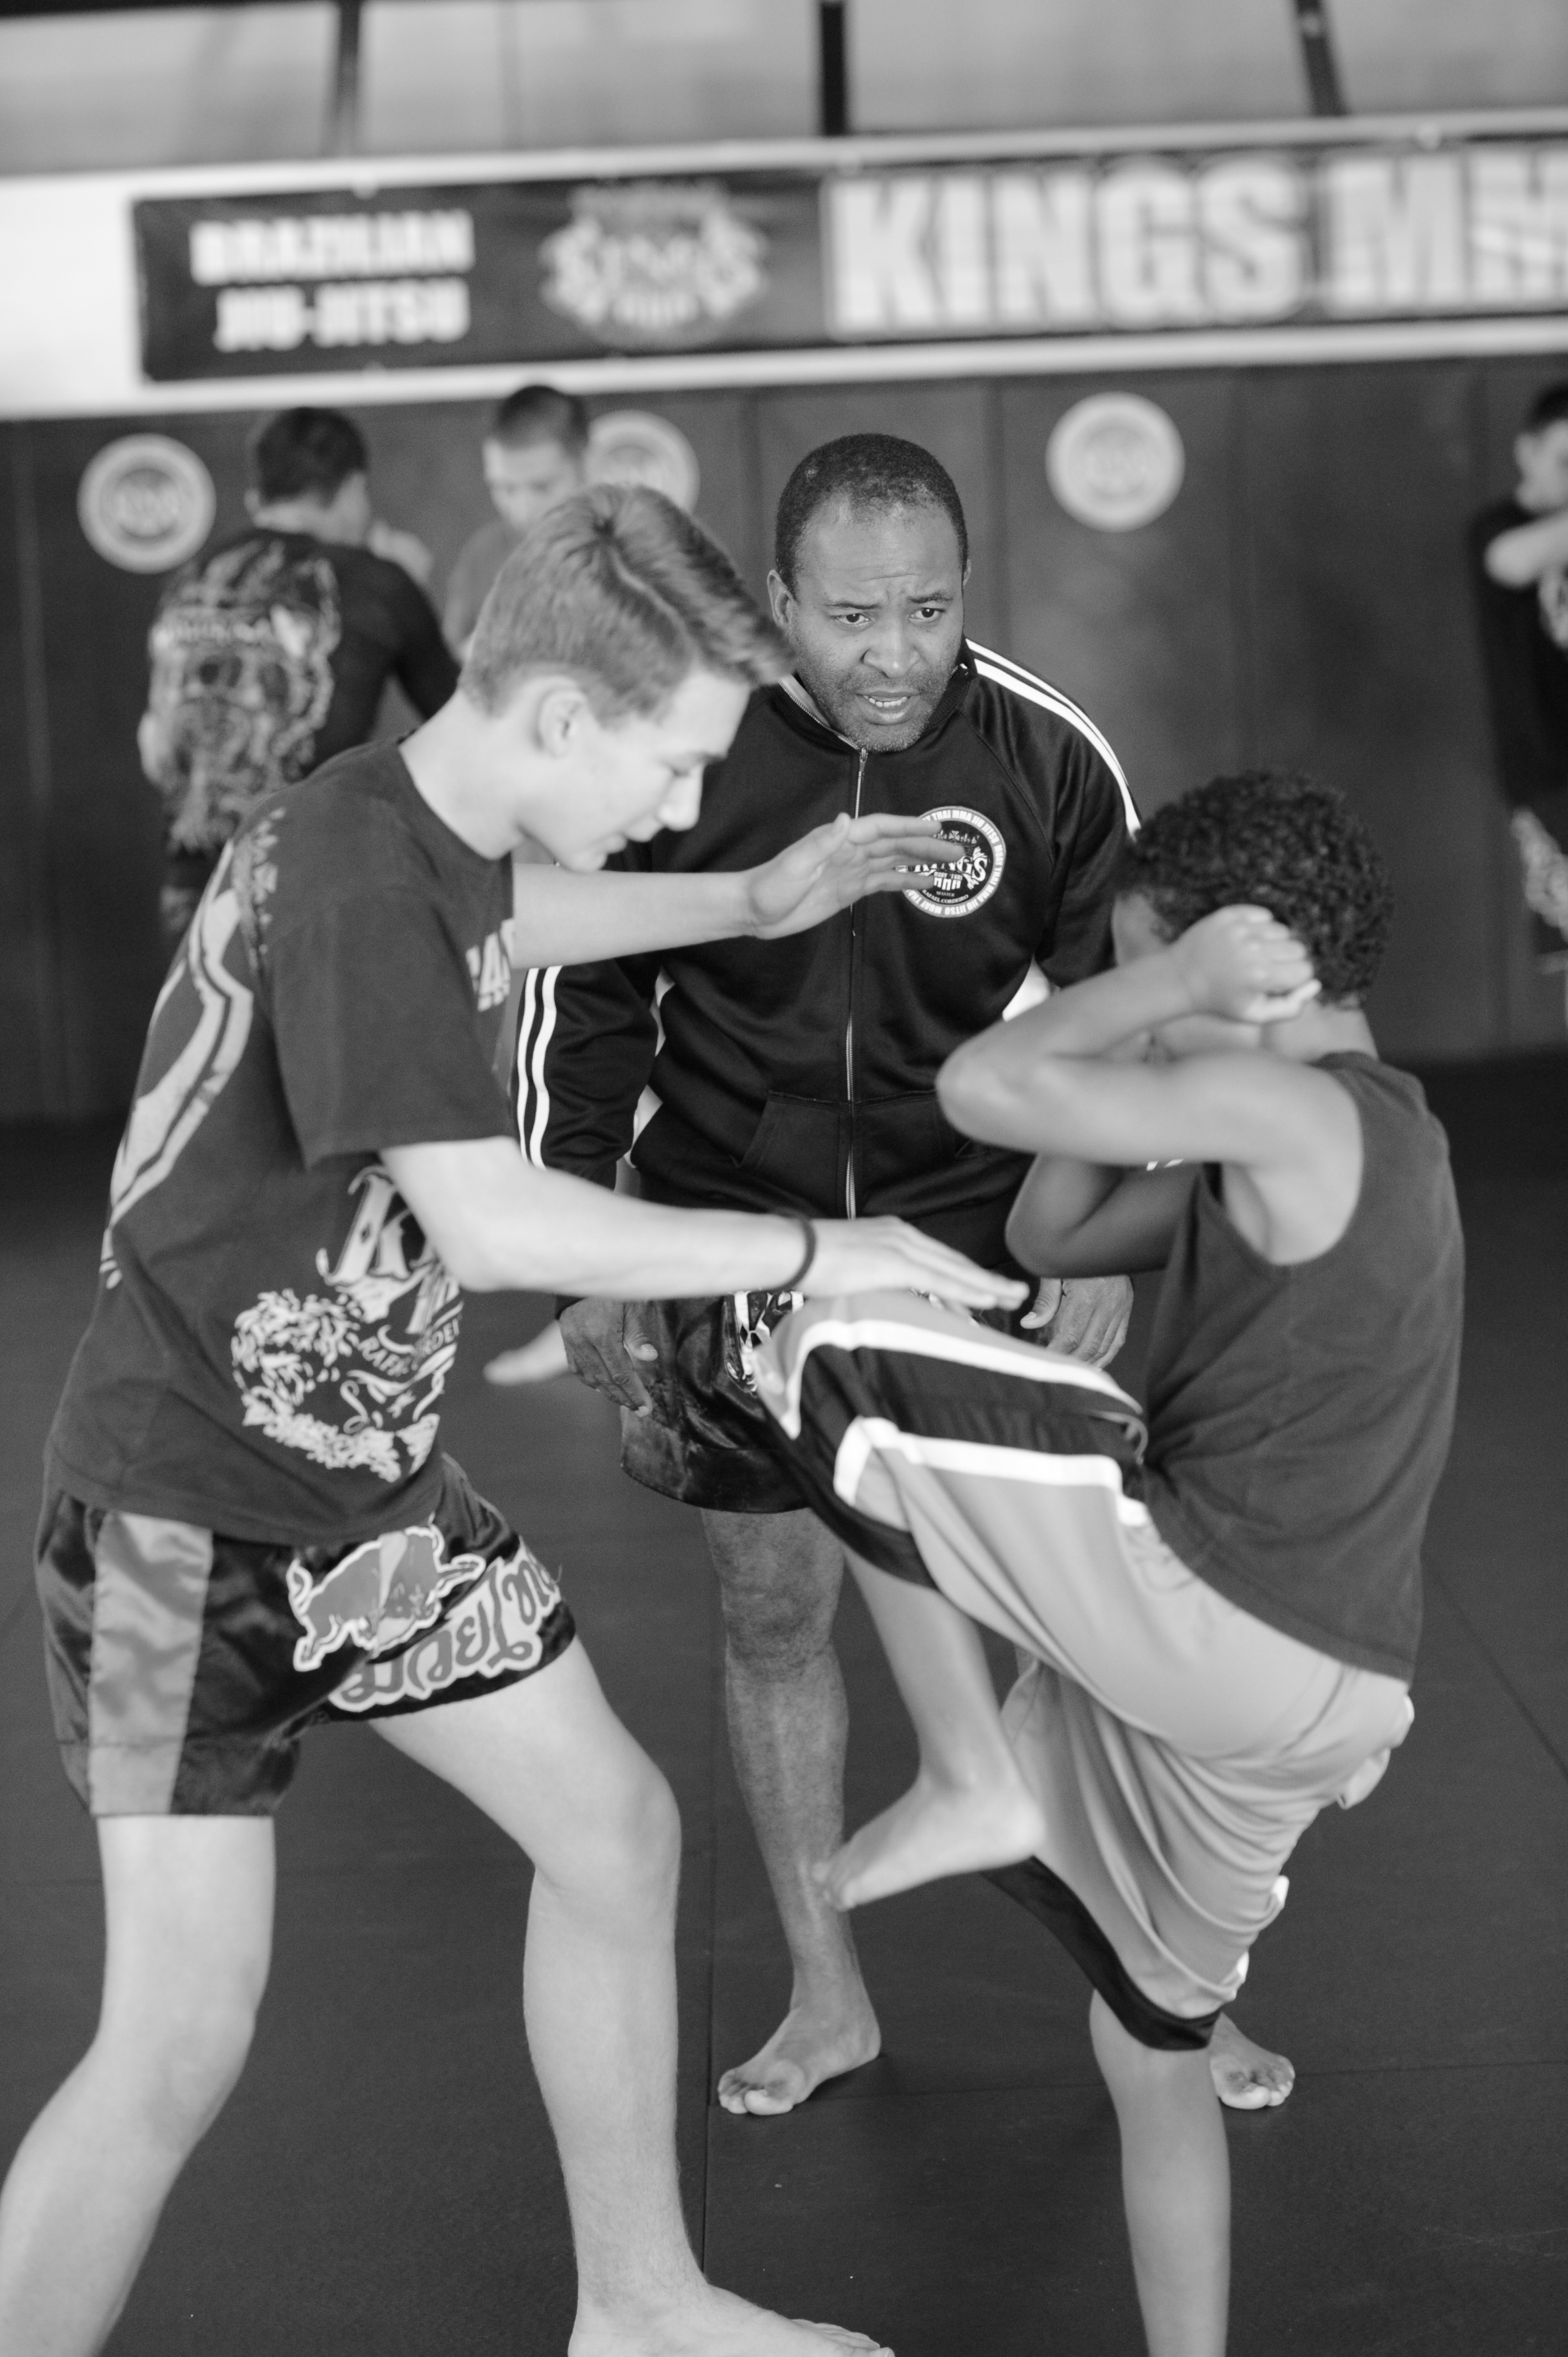
black and white, sport, dance, monochrome, fitness, performance art, fight, sports, event, athlete, champion, entertainment, martial, combat, performing arts, mma, choreography, kickboxing, bjj, jiujitsu, grappling, jujitsu, monochrome photography, modern dance